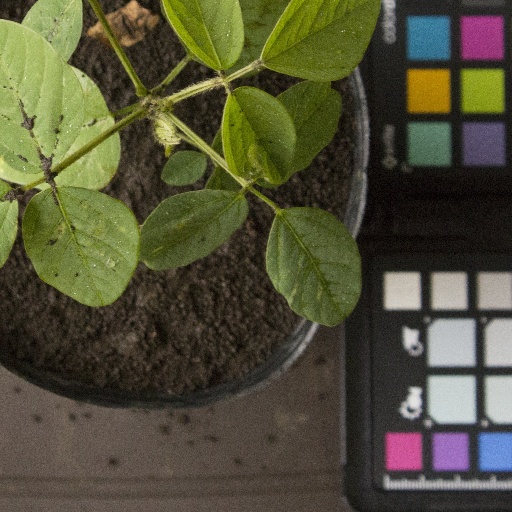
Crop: soybean